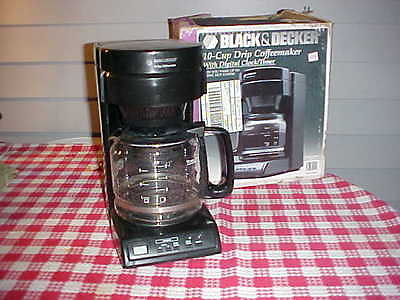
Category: coffee maker